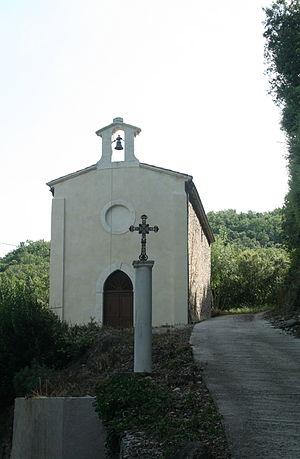
Valmascle (Hérault) - église Saint-Pierre
Valmascle est une commune française située dans le département de l'Hérault en région Occitanie.